Ivar Leveraas

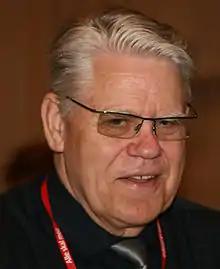
Ivar Leveraas

Ivar Leveraas (born 17 July 1939) is a Norwegian civil servant and politician for the Labour Party.